Jaroměř

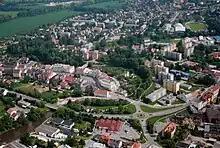
Aerial view of the town centre

Jaroměř is located about west of Náchod and northeast of Hradec Králové. It lies mostly in a flat agricultural landscape of the East Elbe Table. The eastern tip of the municipal territory extends into the Orlice Table. The highest point is at above sea level.